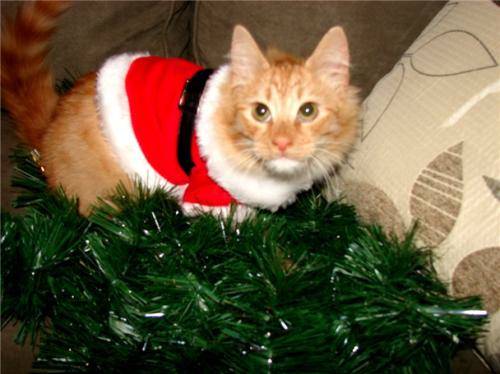
Label: cats